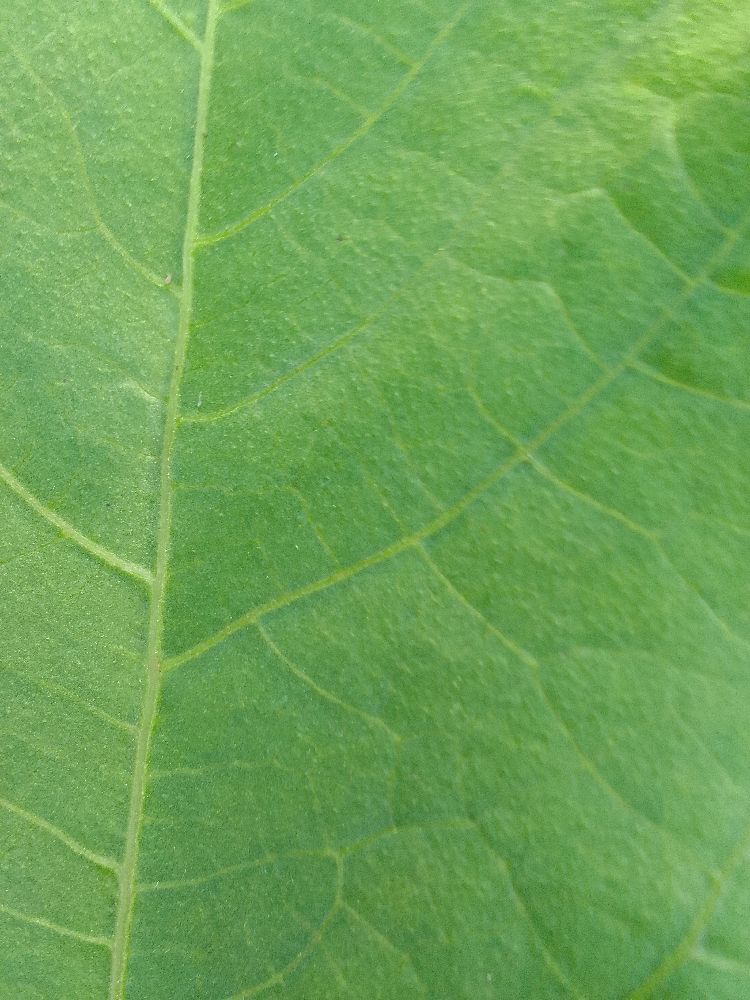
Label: healthy